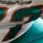
Number: 7